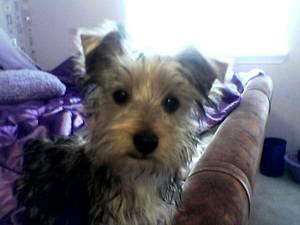
yorkshire terrier